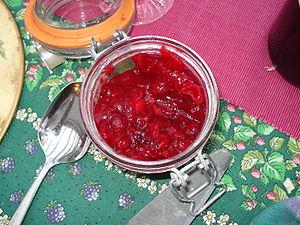
La sauce aux canneberges ou sauce aux airelles est une sauce ou une relish à base de canneberges, généralement employée comme condiment lors du dîner de Thanksgiving en Amérique du Nord et du dîner de Noël au Royaume-Uni et au Canada. Il existe des différences de goût en fonction du pays où elle est préparée : en Europe, elle est souvent légèrement acide, tandis qu'en Amérique du Nord elle est généralement plus sucrée.